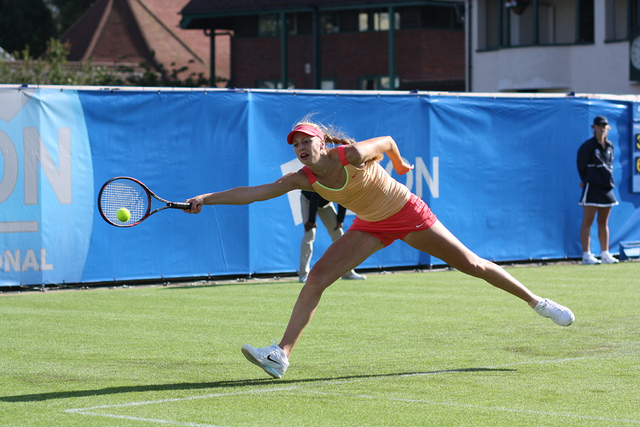
một nữ vận động viên tennis đang dùng vợt để đỡ bóng